Guy Wicks

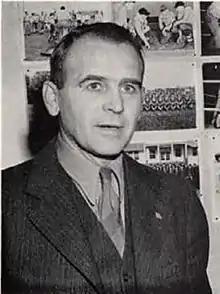
Wicks in 1946

Guy Plumb Wicks (June 8, 1902 – January 16, 1968) was an American coach of college athletics and a university administrator; he coached basketball, baseball, and football in the state of Idaho.